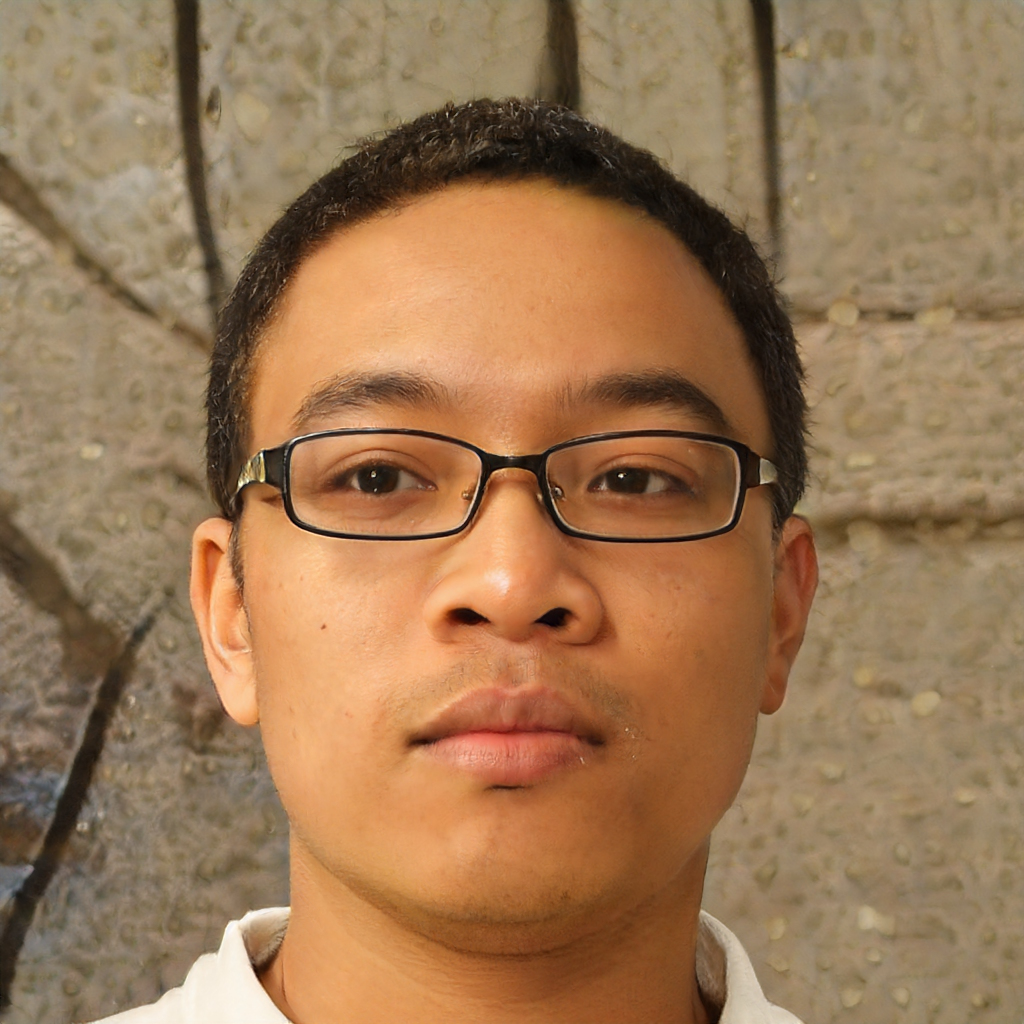
Label: No Watermark